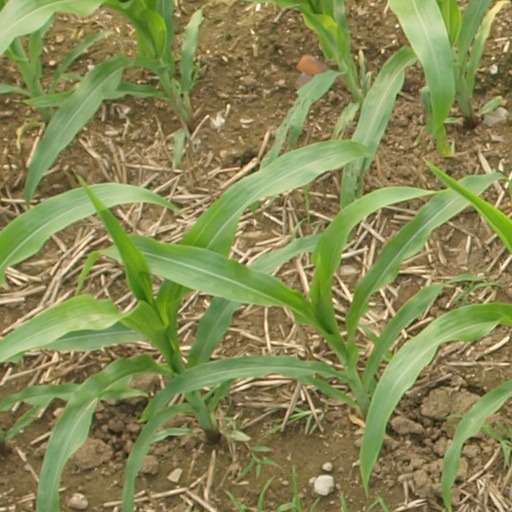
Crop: maize; corn